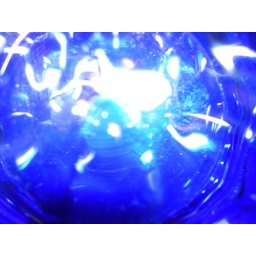
This is a photo of some water in a blue glass